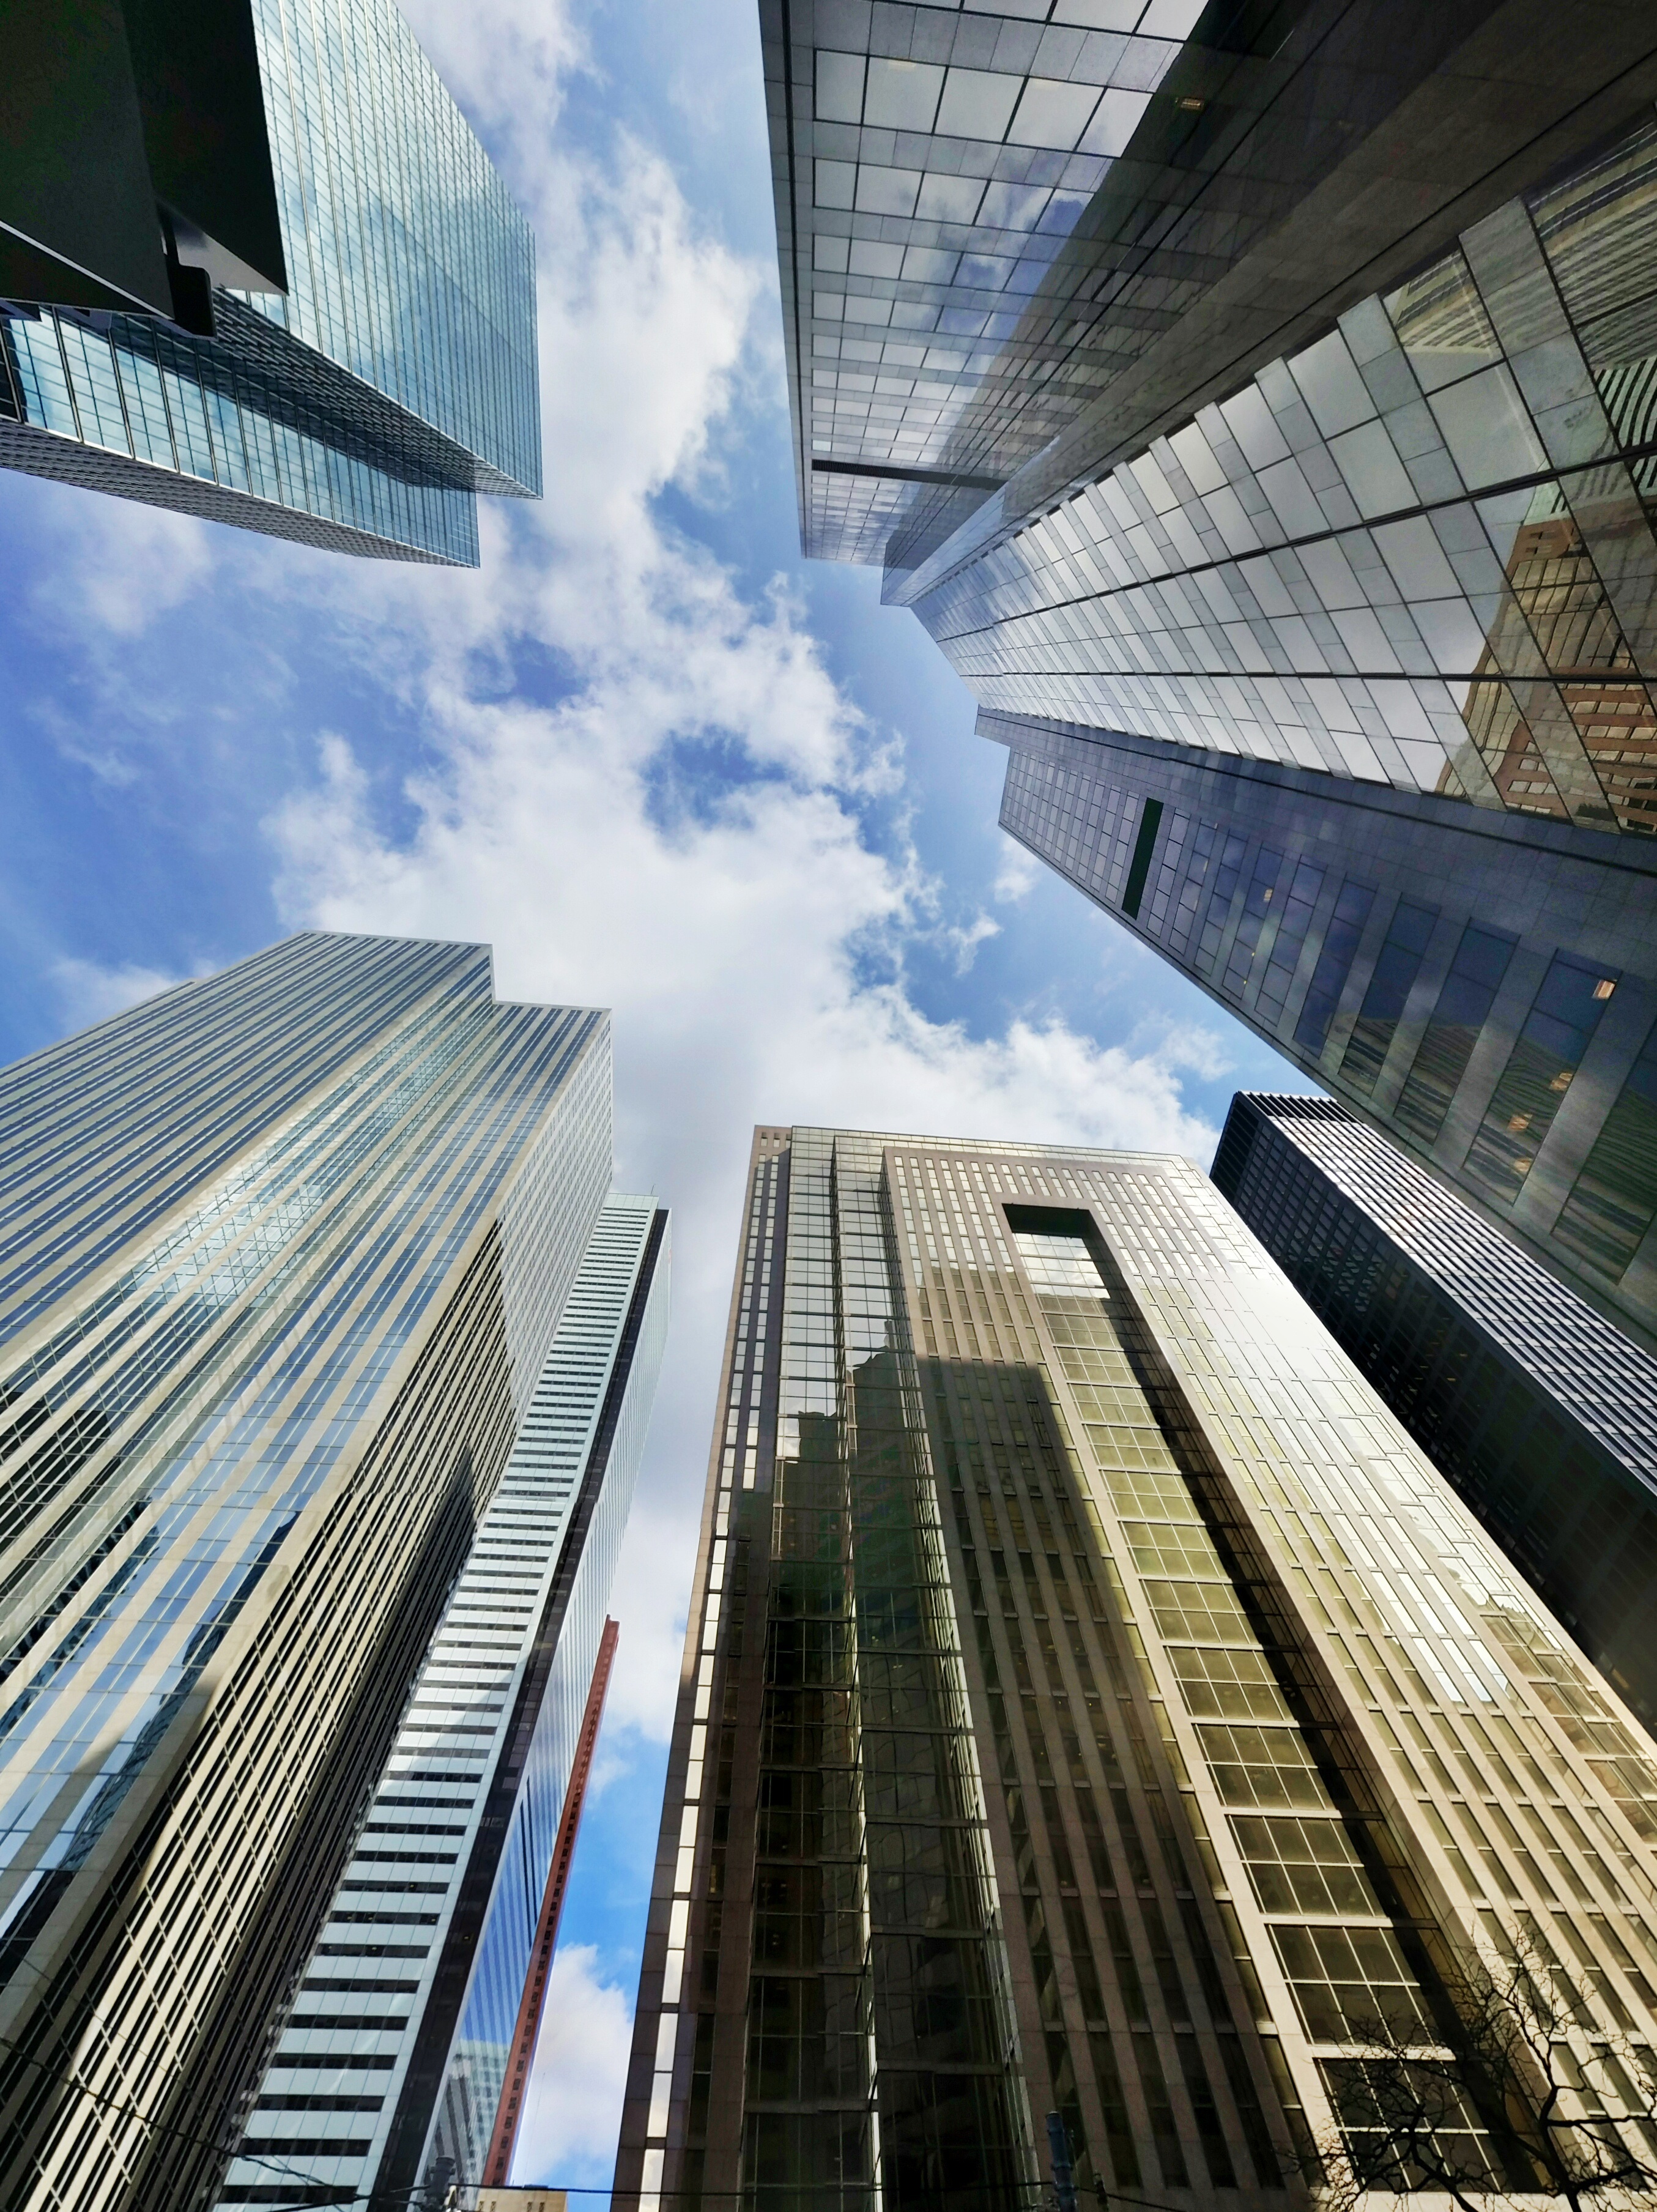
architecture, building, skyscraper, overpass, cityscape, downtown, transport, reflection, tower, landmark, facade, tower block, public transport, symmetry, headquarters, metropolis, urban area, skyway, metropolitan area